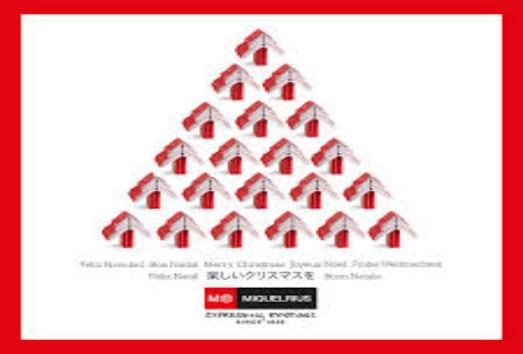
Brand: miquelrius-1
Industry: Necessities